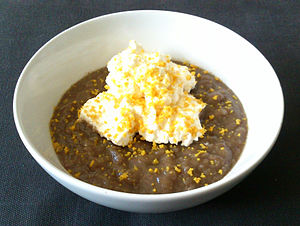
Øllebrød
En portion Øllebrød serveret med flødeskum og reven appelsinskal.
En portion Øllebrød med flødeskum og reven appelsinskal.
Øllebrød er en traditionel, dansk madret – en lind grød af rugbrødsrester og øl, typisk hvidtøl. Den gør det muligt at bruge rester af rugbrød, så intet går til spilde. Øllebrød sødes ofte med lidt sukker og krydres indimellem med f.eks. citron eller appelsin. Grøden severes med mælk eller flødeskum.